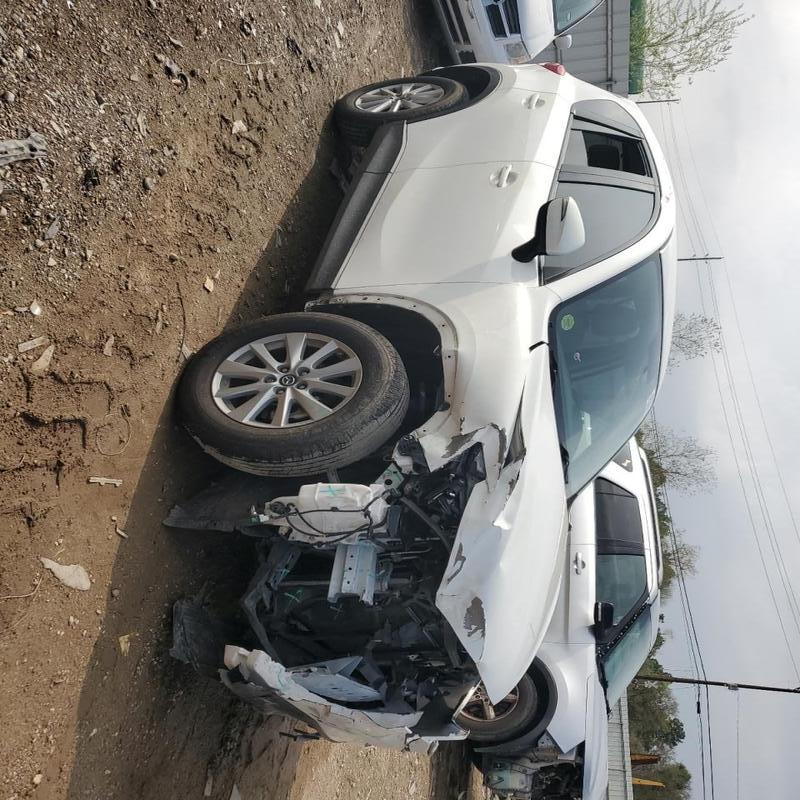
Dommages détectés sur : pare-choc avant, capot, aile avant droite, aile avant gauche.
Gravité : majeur